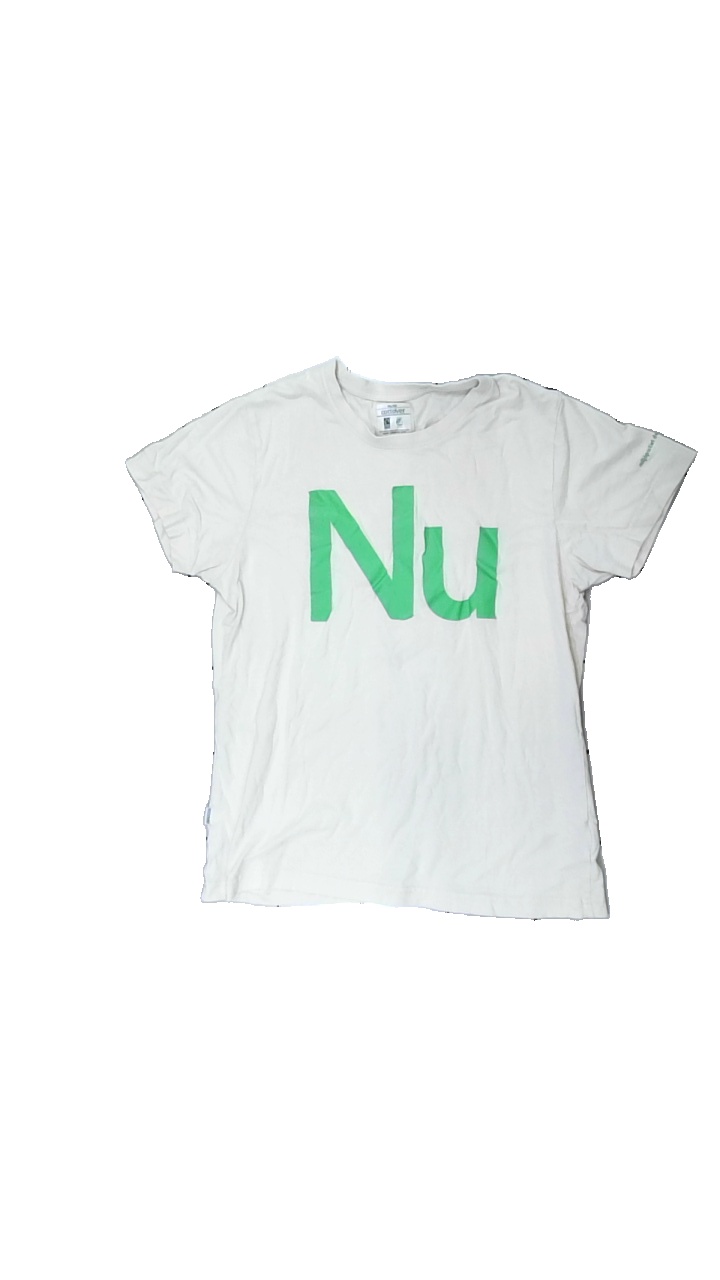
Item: T-shirt (Unisex)
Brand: Cottover
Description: beige t-shirt med politisk reklam på
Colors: Beige, Green
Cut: Regular
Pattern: Other
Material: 100% cotton
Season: All
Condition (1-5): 5
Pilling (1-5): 5
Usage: Export
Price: <50